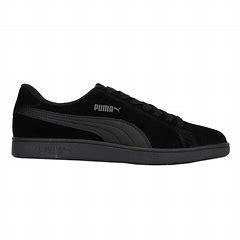
Brand: Puma
Model: Smash V2